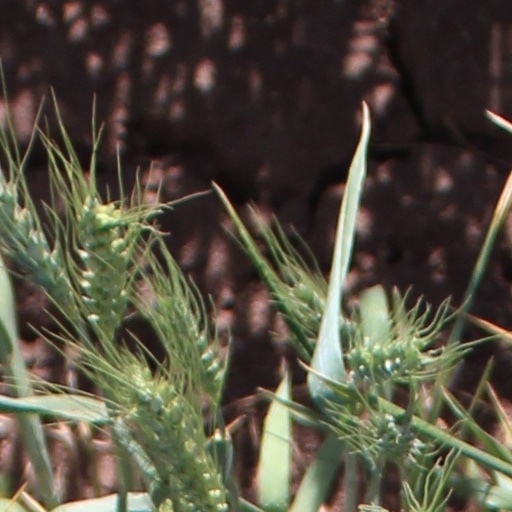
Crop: wheat